1980 in poetry

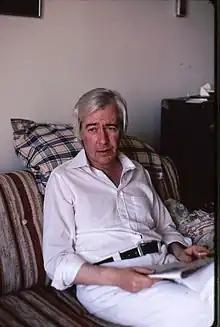
Canadian poet John Newlove in June of this year

Listed by language and often by nation where the work was first published and again by the poet's native land, if different; substantially revised works listed separately: